Born Cages

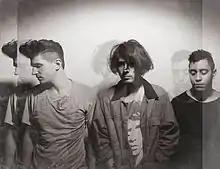
Photo by Nicole Mago

On April 7, 2015, Diffuser FM premiered "I Just Want the Truth, Baby", the second single from "I'm Glad I'm Not Me", as an "instant gratification" track on iTunes. The song was featured on MTV's "", along with indie film "No Pay, Nudity", featuring Gabriel Byrne and Nathan Lane.